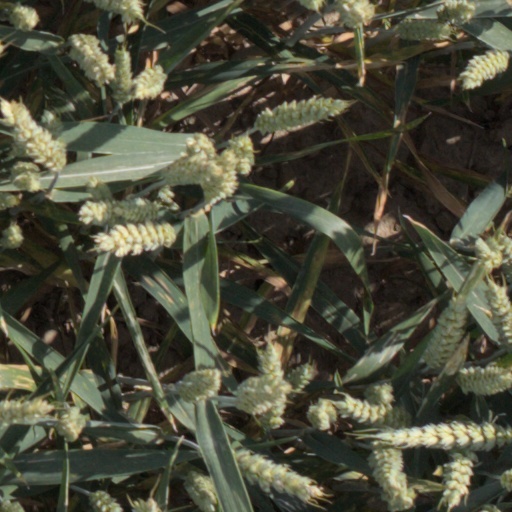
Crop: wheat